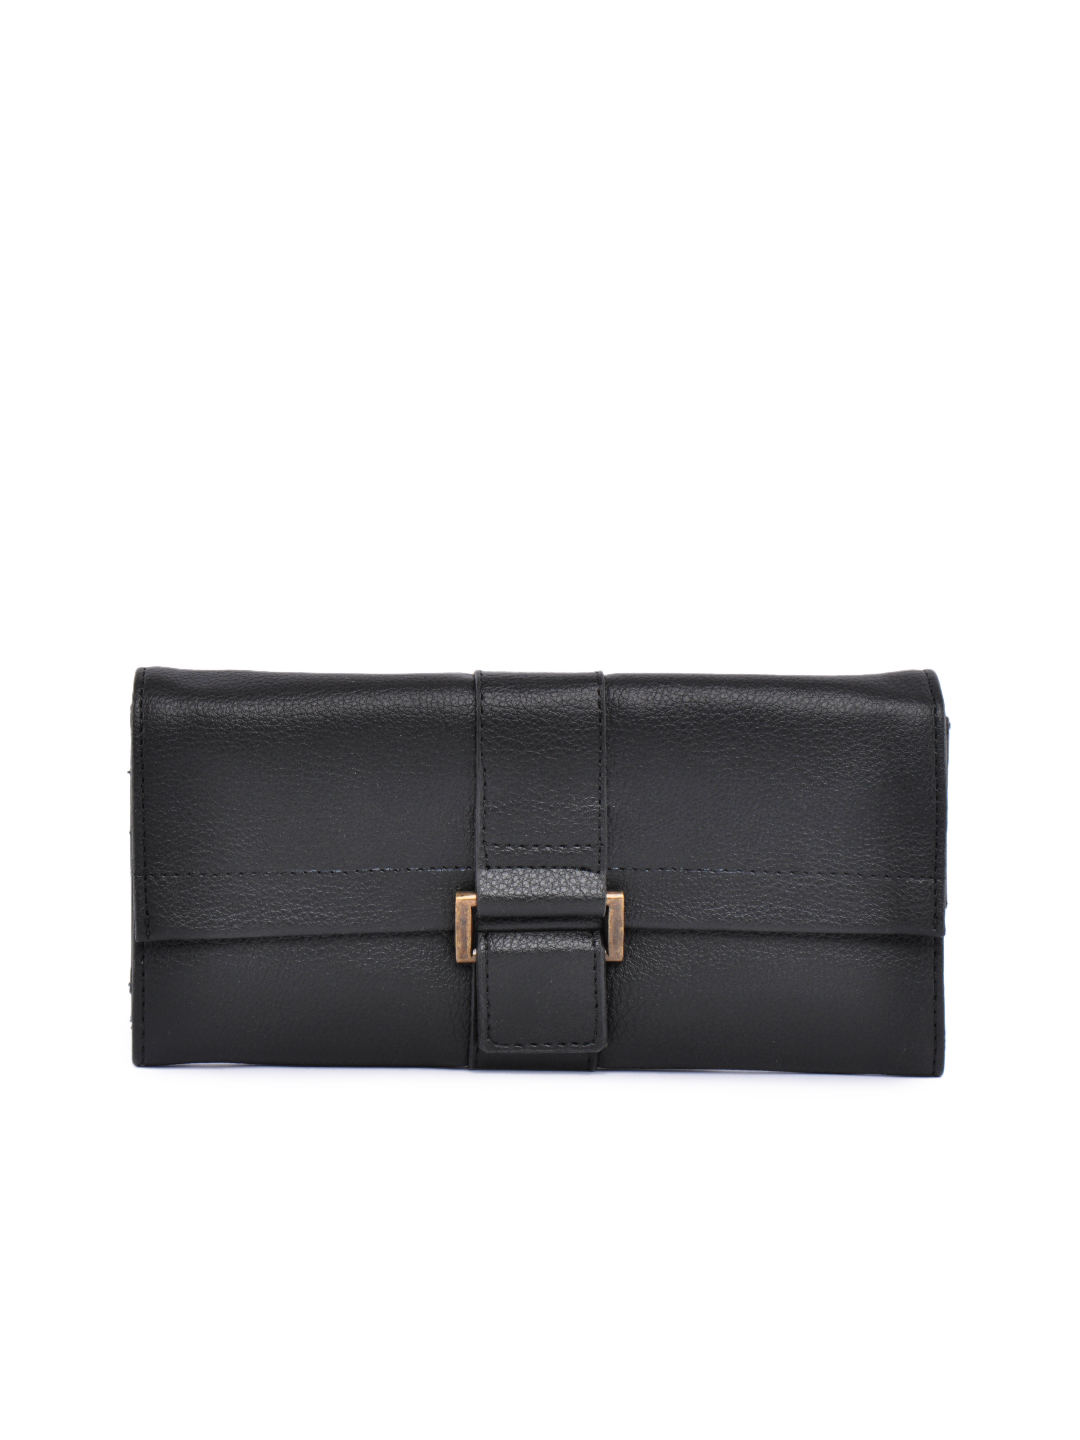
Baggit Women Square Taj Black Wallet
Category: Accessories / Wallets / Wallets
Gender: Women
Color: Black
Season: Winter 2015
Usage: Casual